James R. Coxen

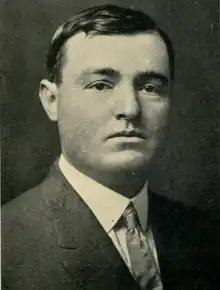
Coxen pictured in "The Pedagog 1914", Southwest Texas State yearbook

James Reason Coxen (February 12, 1884 – June 22, 1974) was an American college football coach and educator. He served as the head football coach at Southwest Texas State Normal School—now known as Texas State University–from 1910 to 1912, compiling a record of 4–10–2.